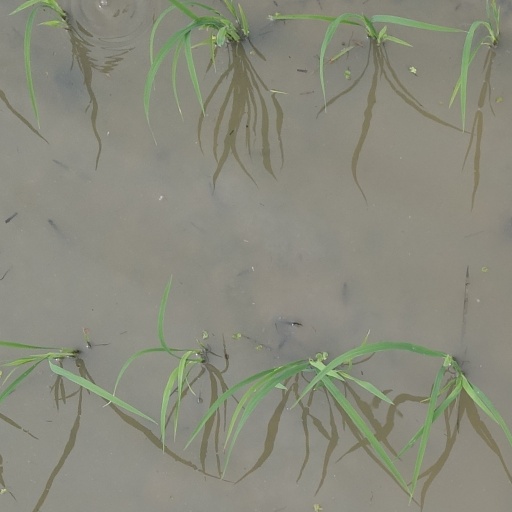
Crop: rice